La clemenza di Tito

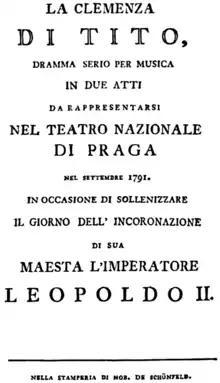
Libretto title page with dedication (1791)

In 1791, the last year of his life, Mozart was already well advanced in writing "" by July when he was asked to compose an "opera seria". The commission came from the impresario Domenico Guardasoni, who lived in Prague and who had been charged by the Estates of Bohemia with providing a new work to celebrate the coronation of Leopold II, Holy Roman Emperor, as King of Bohemia. The coronation had been planned by the Estates in order to ratify a political agreement between Leopold and the nobility of Bohemia (it had rescinded efforts of Leopold's brother Joseph II to initiate a program to free the serfs of Bohemia and increase the tax burden of aristocratic landholders). Leopold desired to pacify the Bohemian nobility in order to forestall revolt and strengthen his empire in the face of political challenges engendered by the French Revolution. The ceremony was to take place on 6 September; Guardasoni had been approached about the opera in June. No opera of Mozart was more clearly pressed into the service of a political agenda than "La clemenza di Tito", in this case to promote the reactionary political and social policies of an aristocratic elite. No evidence exists to evaluate Mozart's attitude toward this, or even whether he was aware of the internal political conflicts raging in the kingdom of Bohemia in 1791.